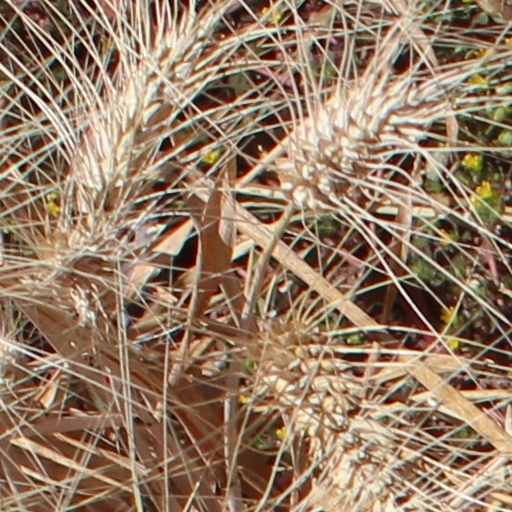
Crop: wheat